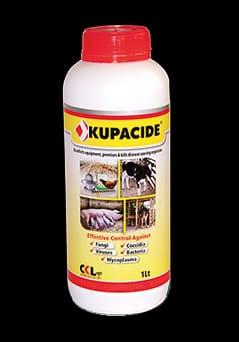
Dawa za mifugo katika kichupa kidogo, kifungashio chenye ujazo wa lita moja ikiwa nyeupe na kufungwa kwa mfuniko mwenye rangi nyekundu, ukiwa na picha ya wanyama kama ng'ombe, kuku pamoja na wanyama wengine, dawa ambayo hutumika kuua vijidudu vinavyoshambulia wanyama hao.